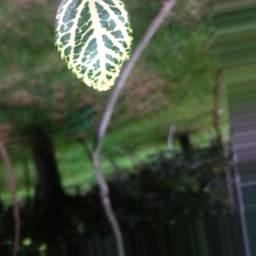
Label: Apple_Mosaic